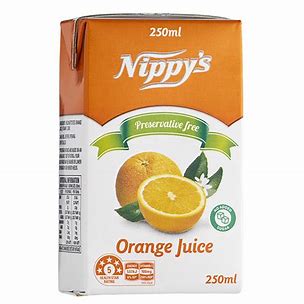
Label: cardboard